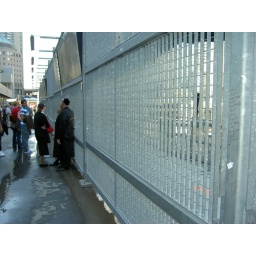
fence around ground zero